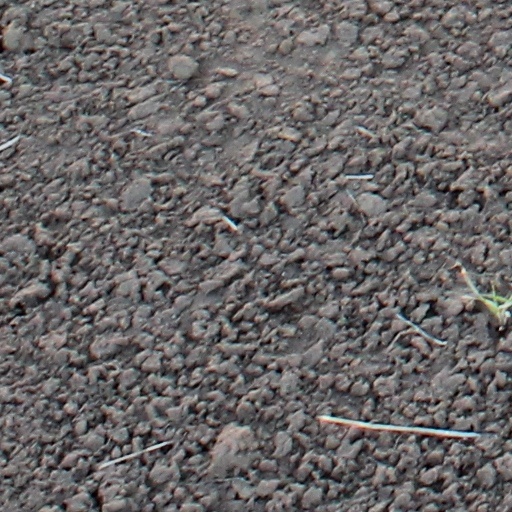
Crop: wheat